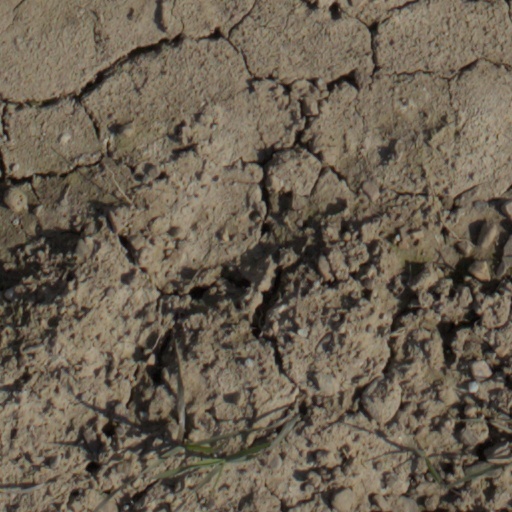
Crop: wheat